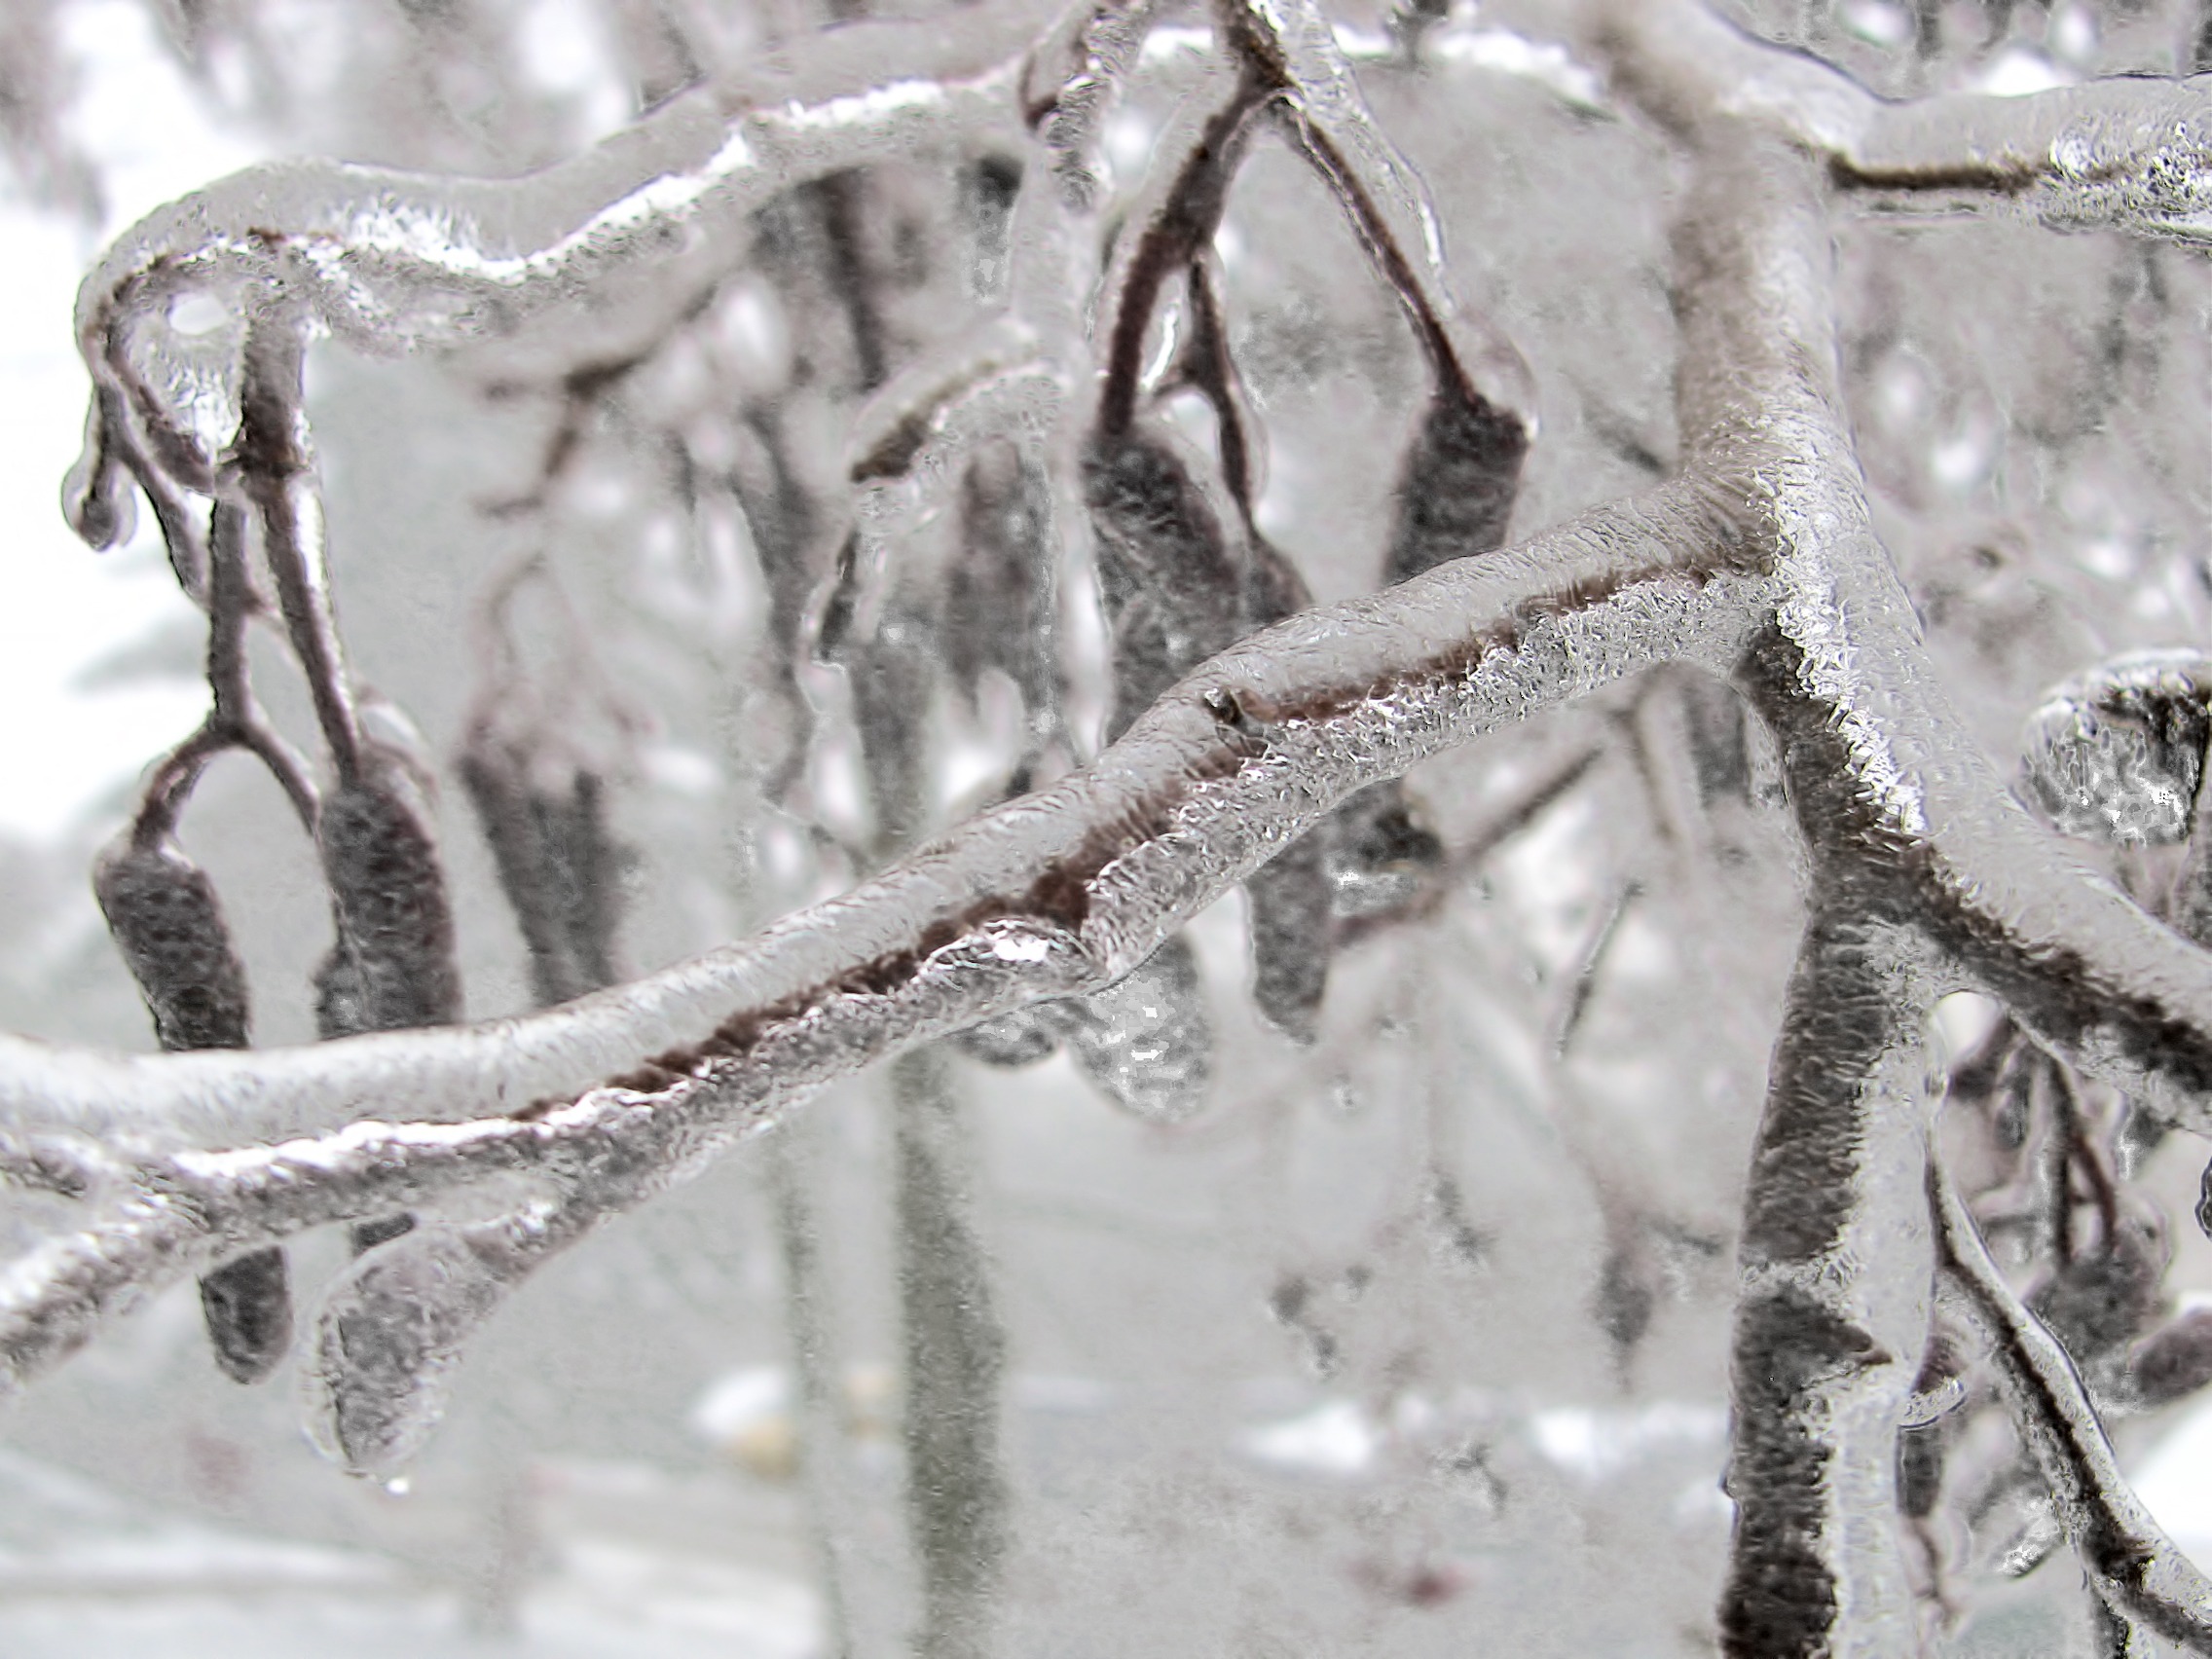
tree, nature, branch, snow, cold, winter, leaf, frost, ice, weather, frozen, season, twig, close up, icicle, frosted, wintry, bough, freezing, macro photography